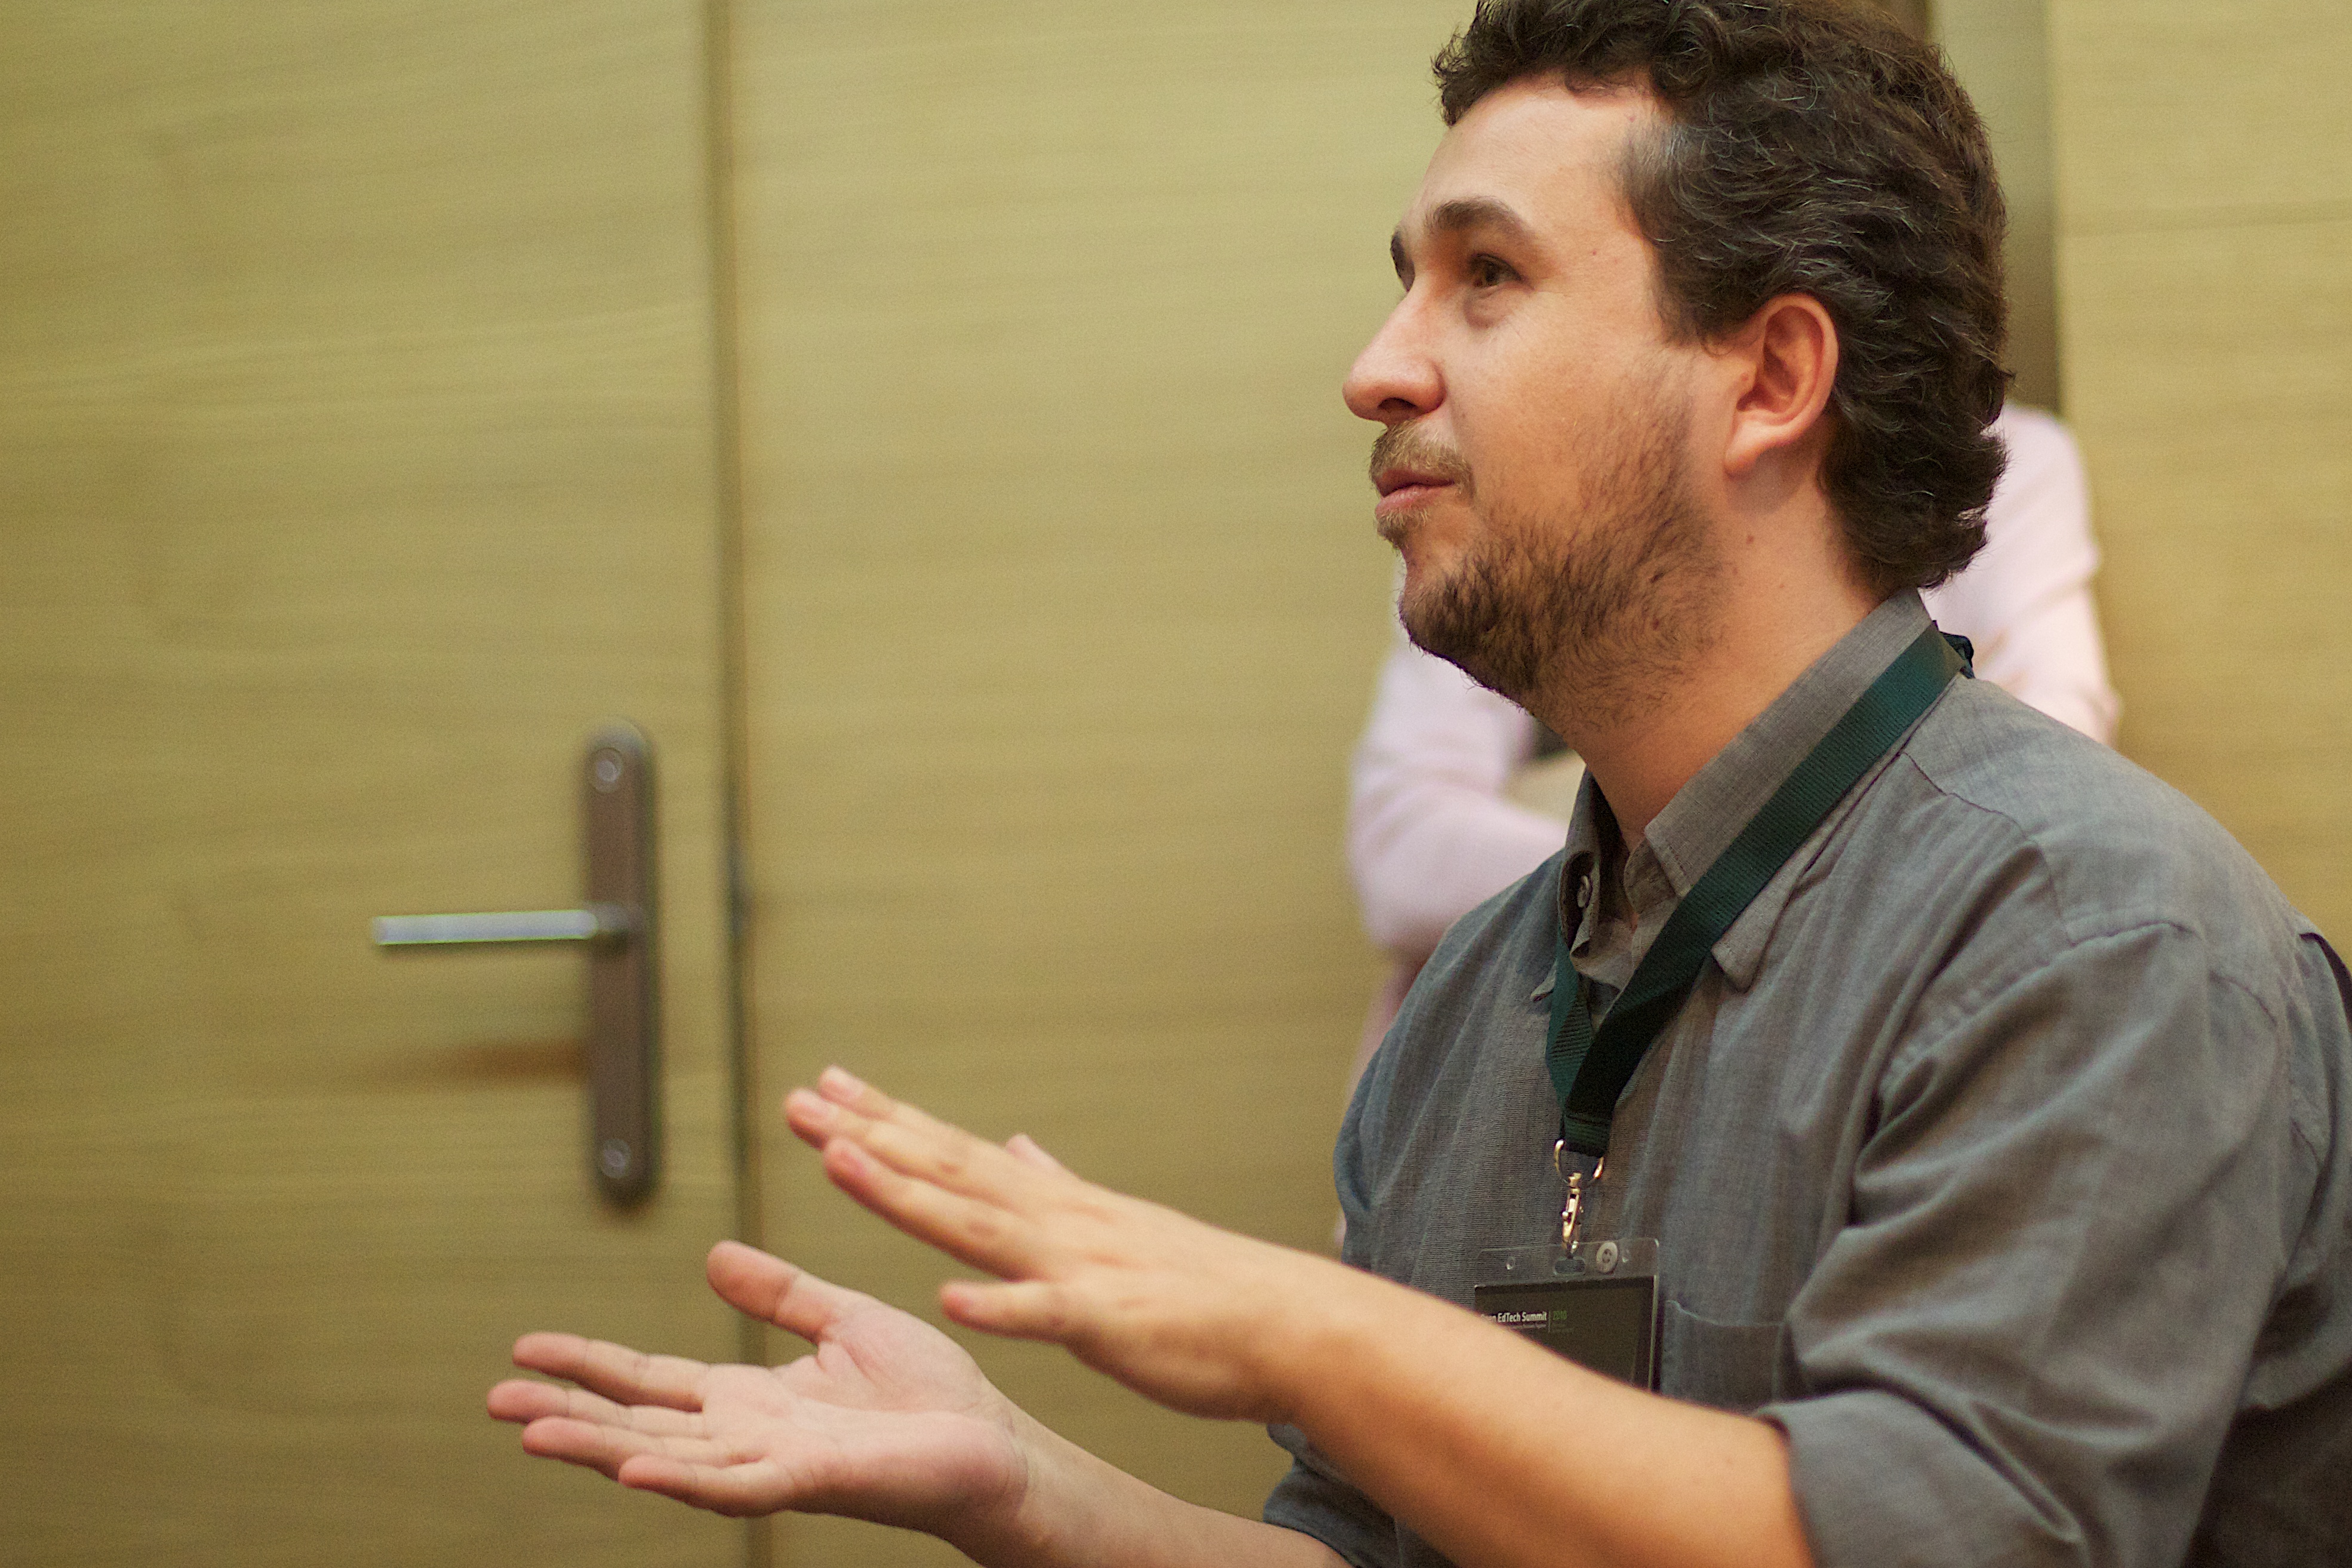
hand, person, lecture, oet10